Sky position (RA, Dec in degrees): 210.467, -3.205
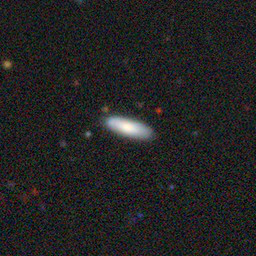
Galaxy morphology: Cigar Shaped Smooth Galaxies